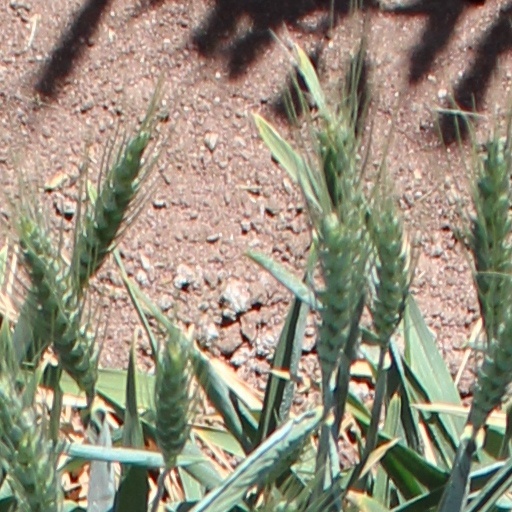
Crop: wheat